Eusebio Di Francesco

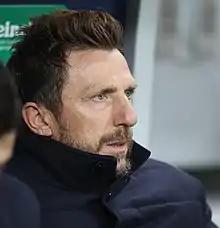
Di Francesco managing AS Roma in 2018

Eusebio Di Francesco (born 8 September 1969) is an Italian manager and former professional footballer who played as a midfielder. He is the head coach of club Lecce.